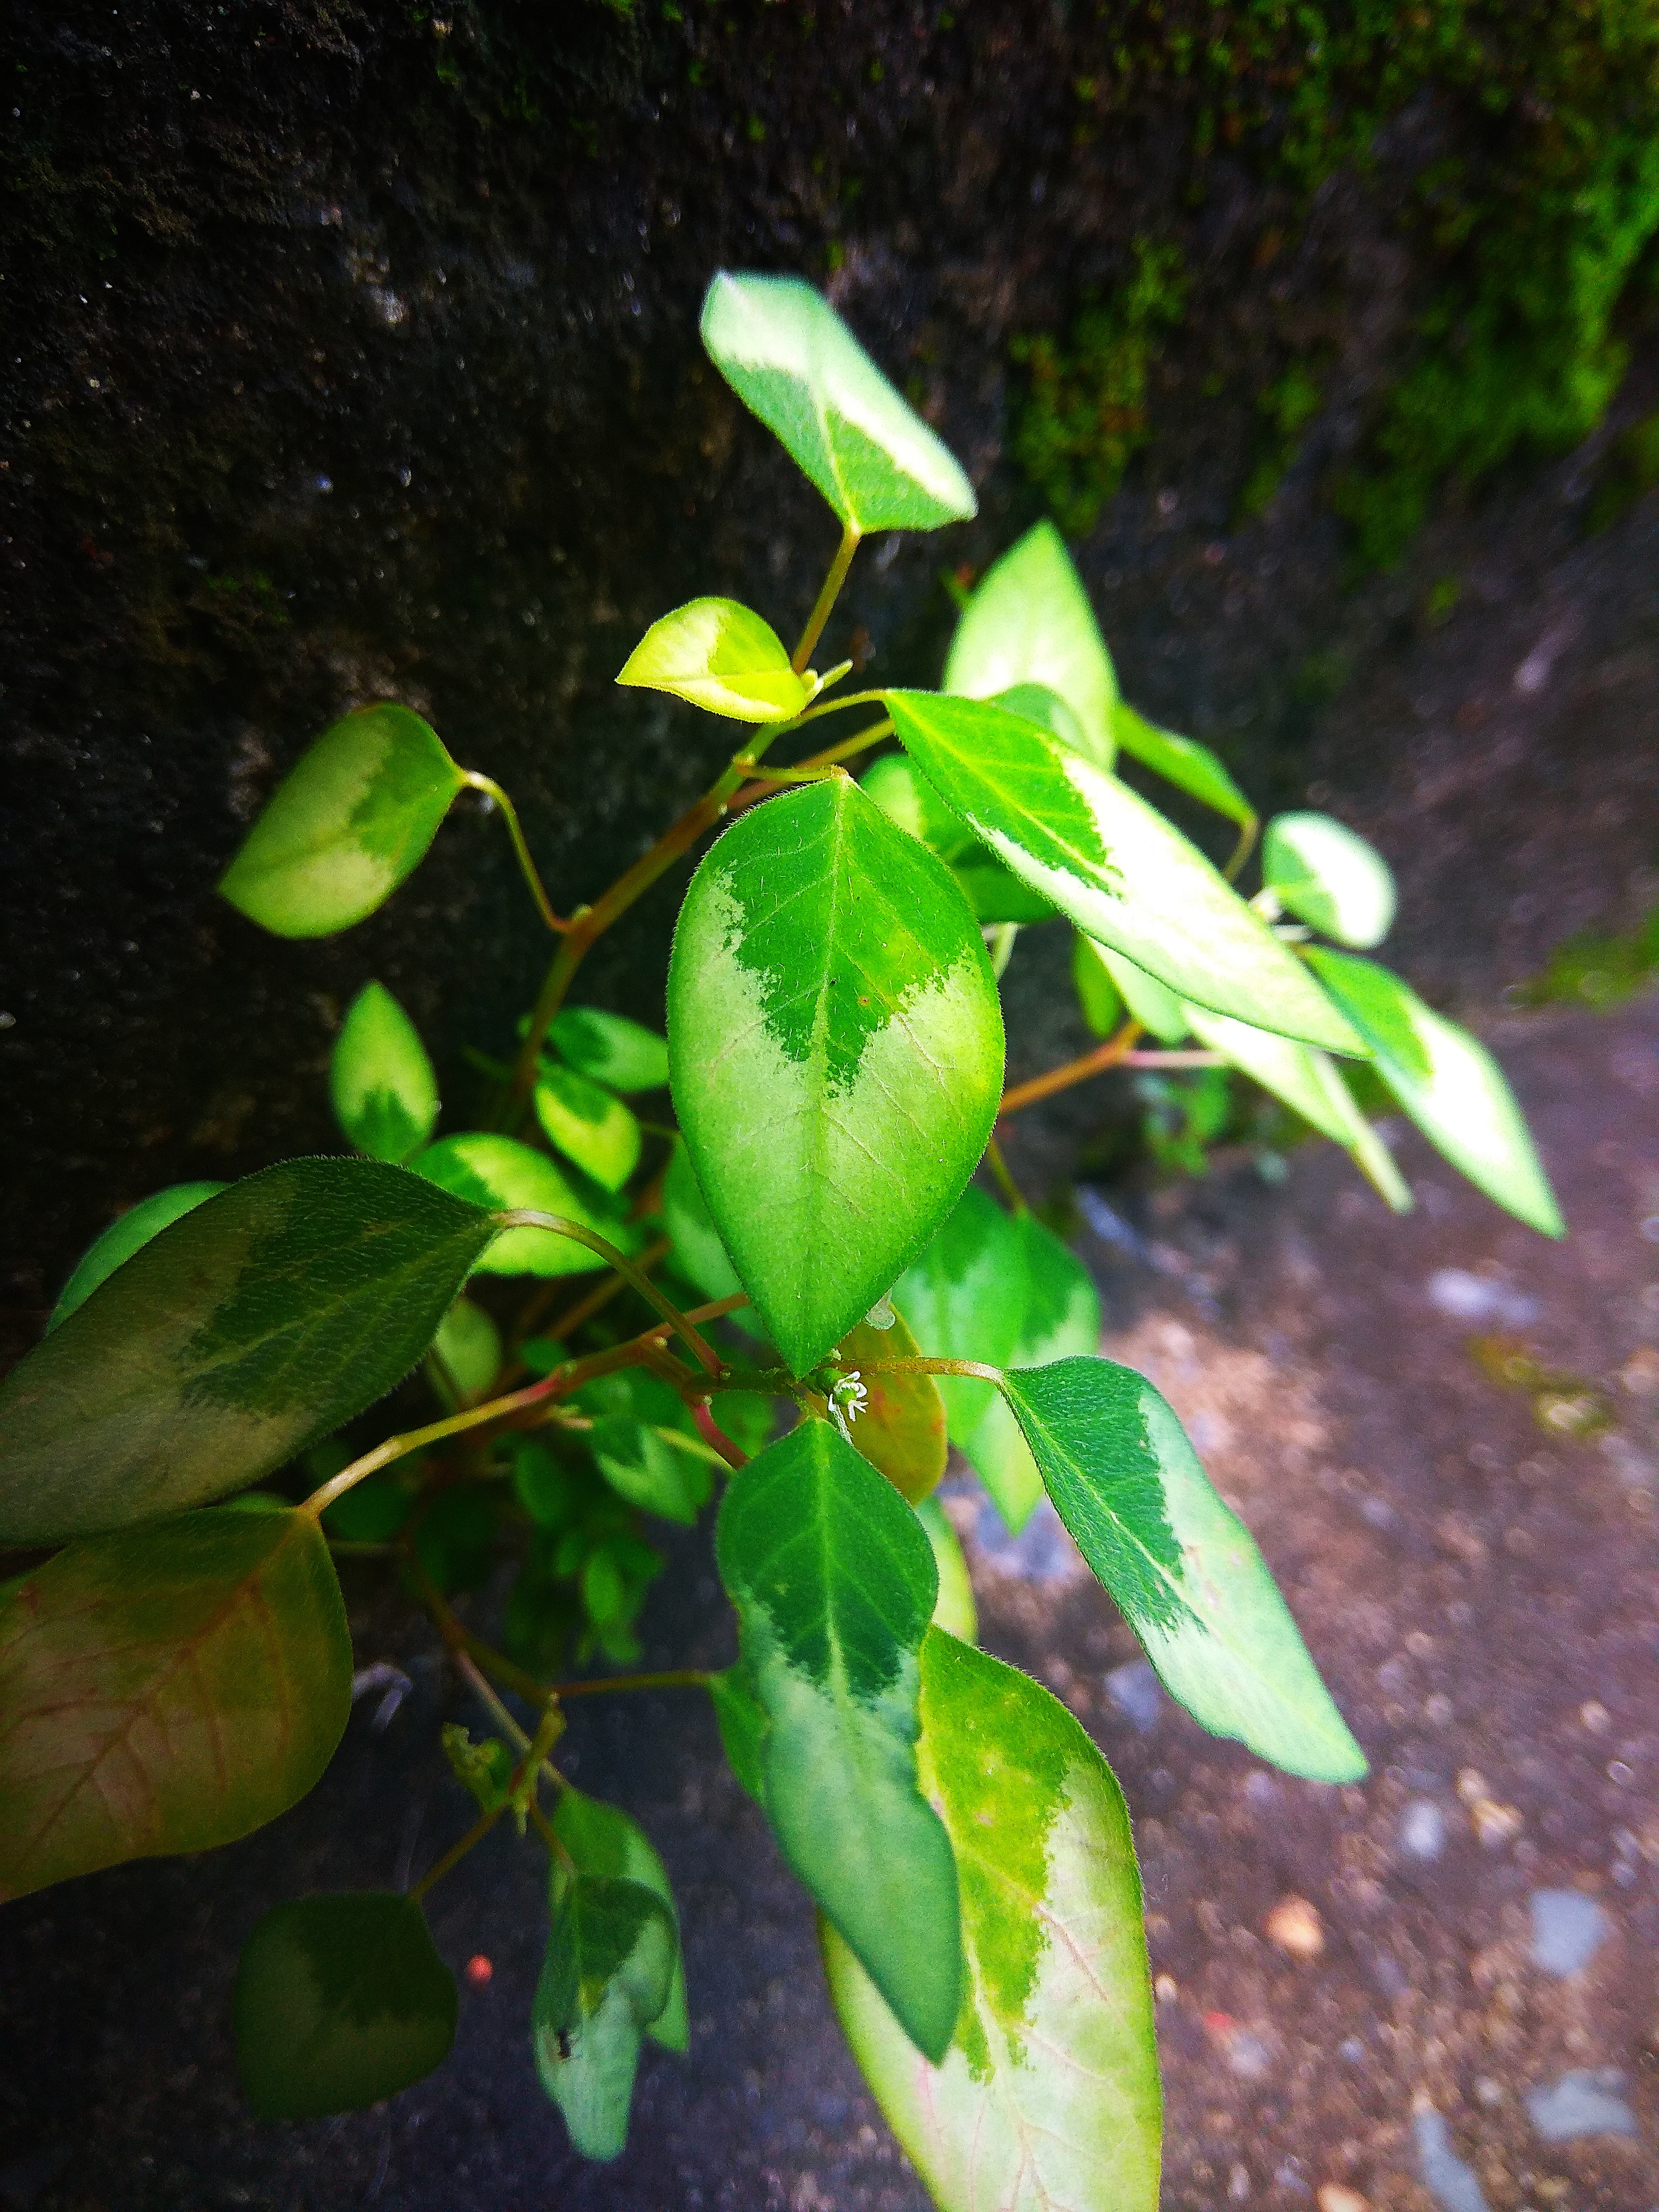
branch, plant, leaf, flora, tree, plant stem